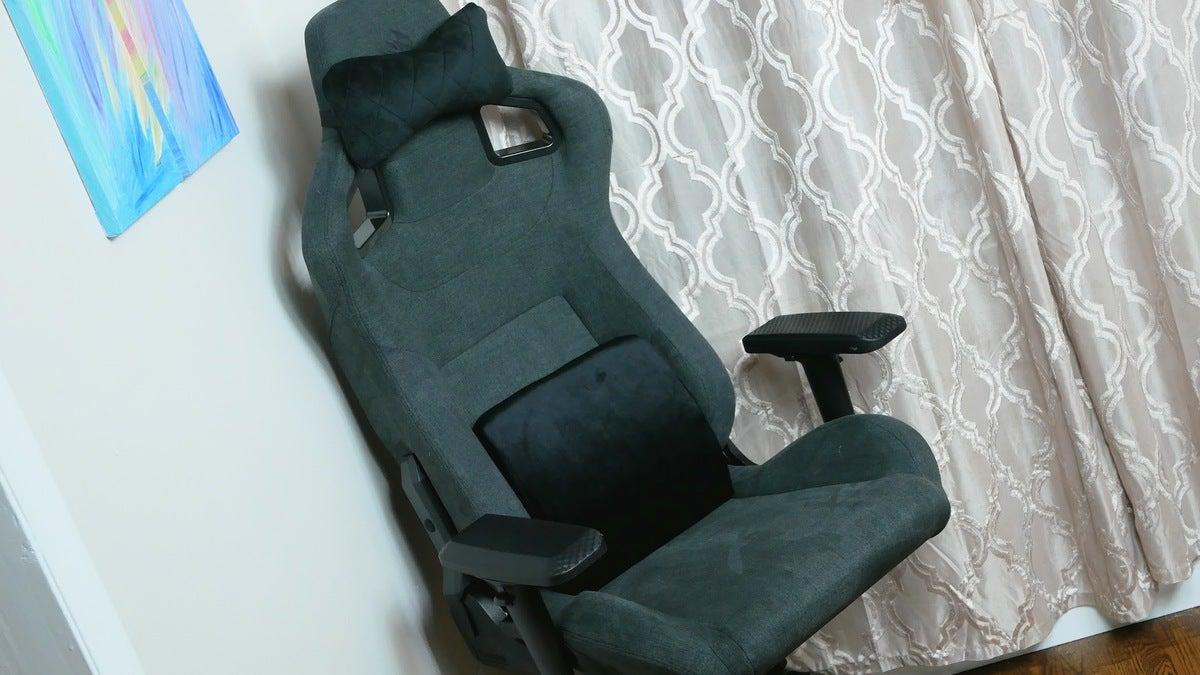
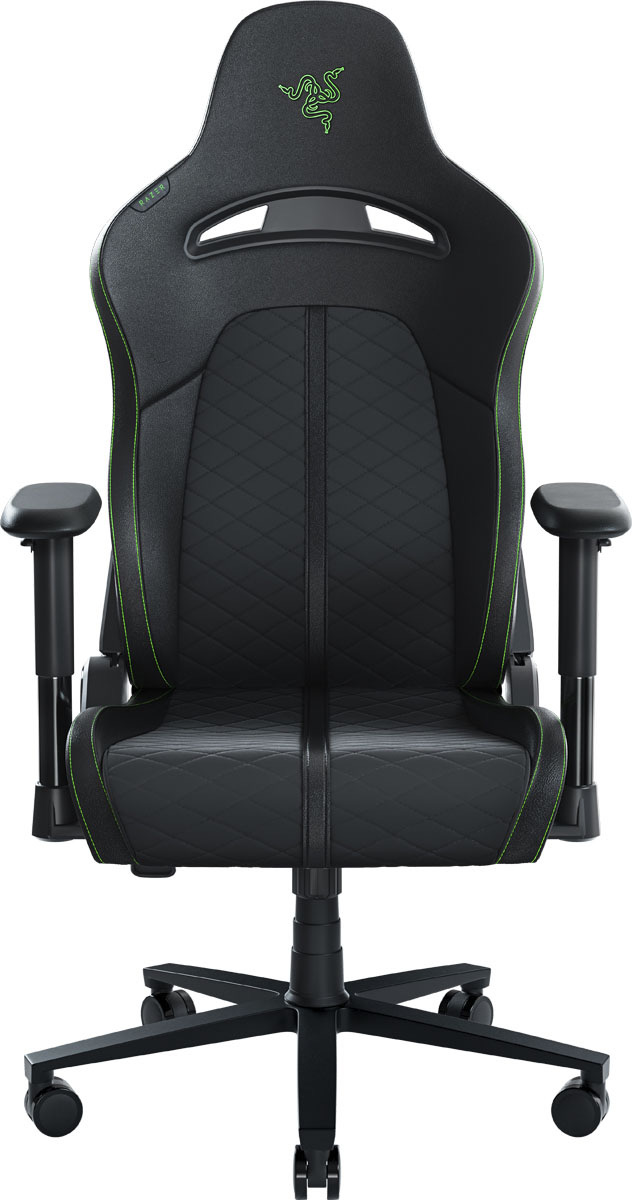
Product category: items_chair
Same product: no